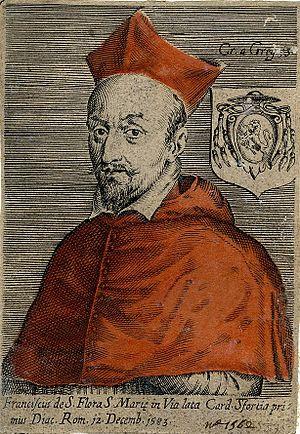
Francesco Sforza est un cardinal italien des XVIᵉ siècle et XVIIᵉ siècles.